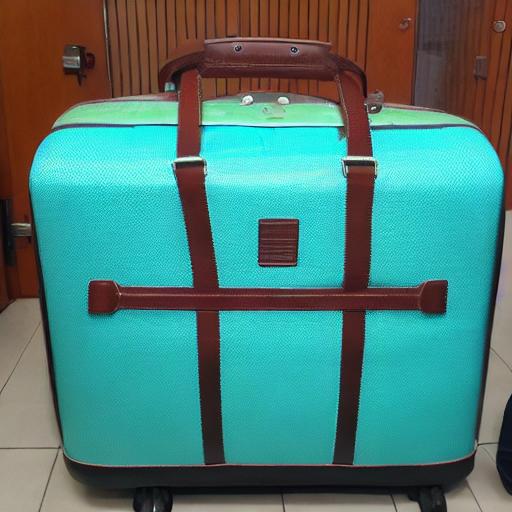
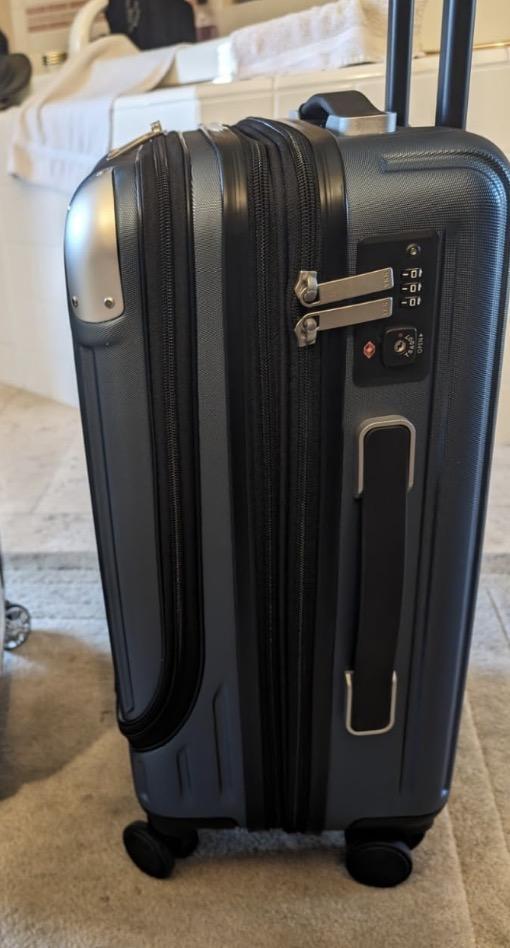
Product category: items_tea
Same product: no